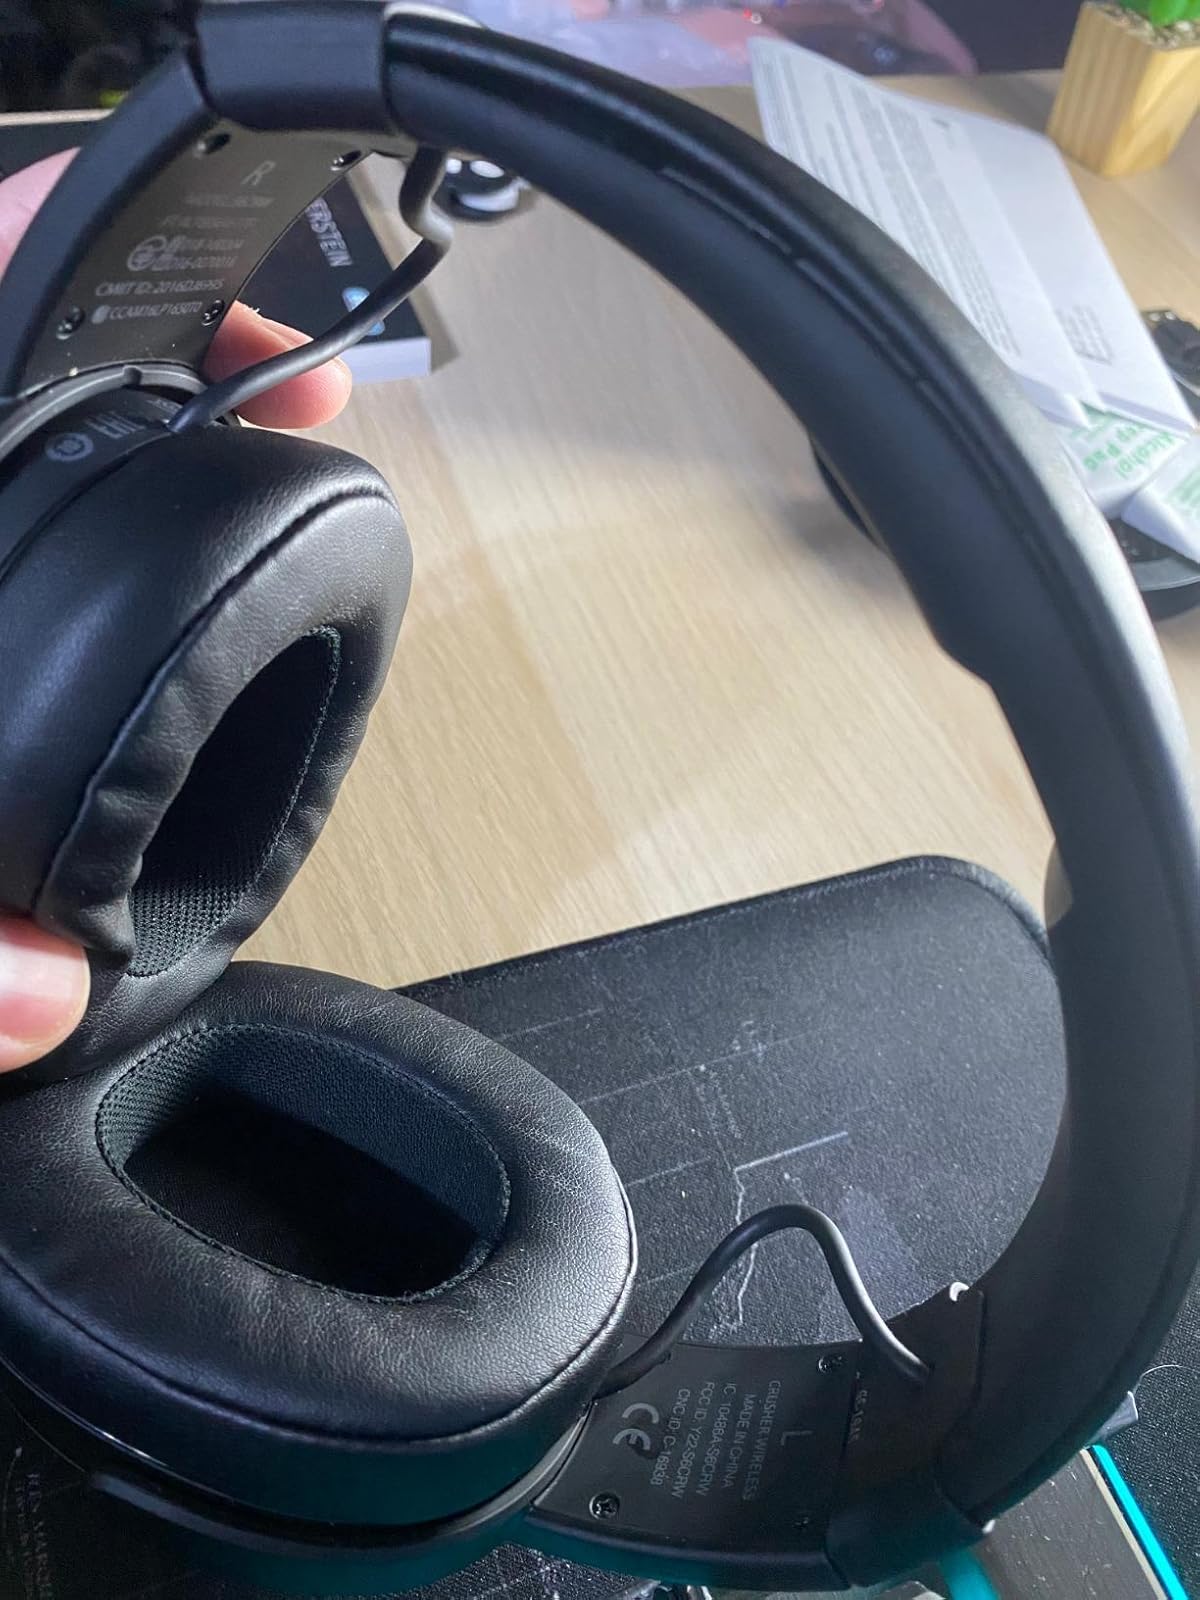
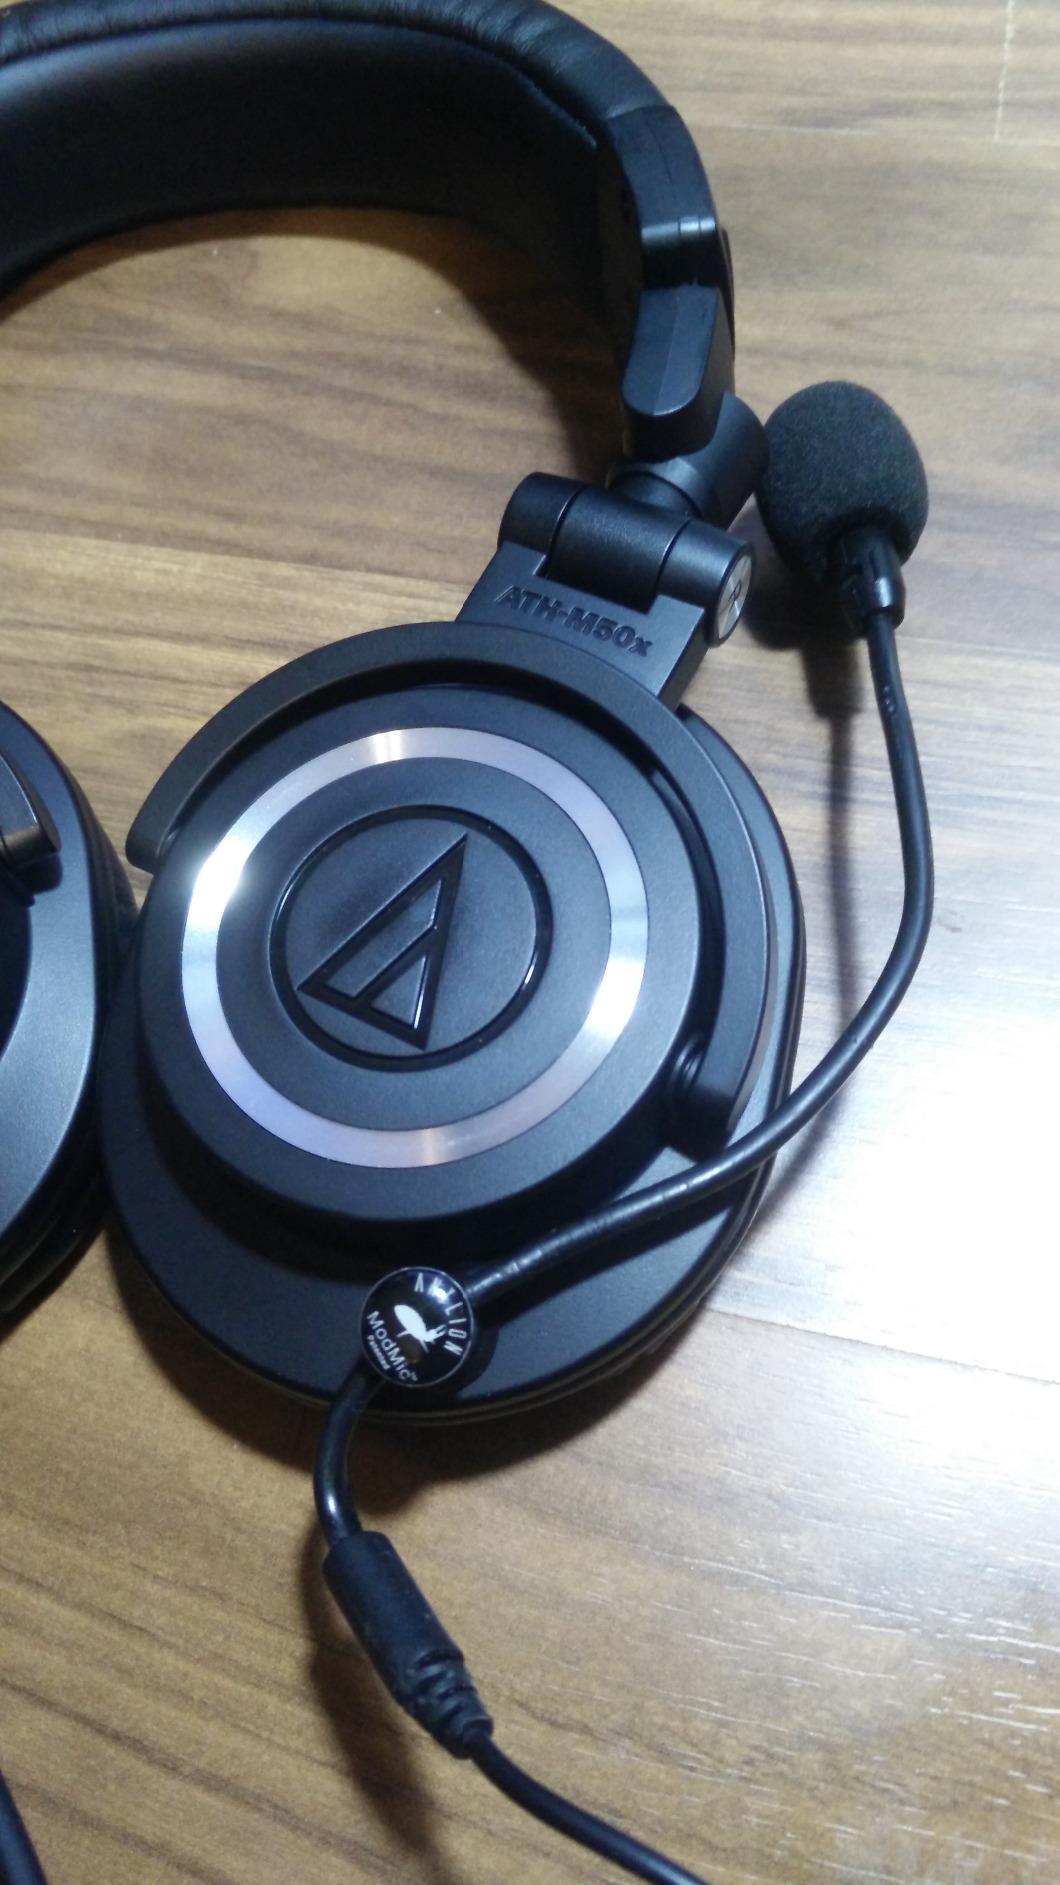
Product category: headphones
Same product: no